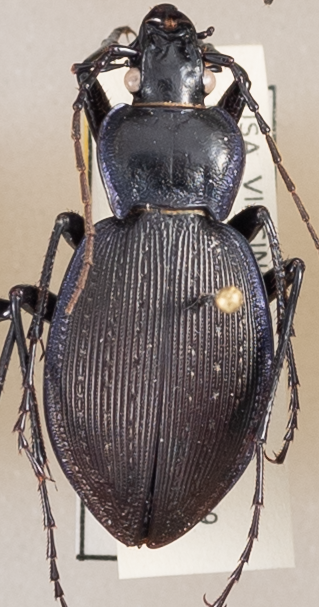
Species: Carabus goryi
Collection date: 2018-06-19 04:00:00
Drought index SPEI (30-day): -0.54
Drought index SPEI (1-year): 0.32
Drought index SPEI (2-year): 0.63